Gatton, Surrey

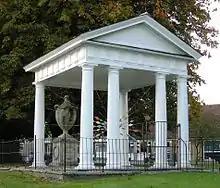
Gatton "Town Hall"

Gatton appears in the Domesday Book of 1086 as "Gatone". It was held by Herfrid from the Bishop of Bayeux. Its Domesday assets were: 2½ hides; 5 ploughlands; a church; of meadow; and woodland and grazing for 7 pigs. It rendered £6.